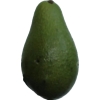
Label: green_avocado